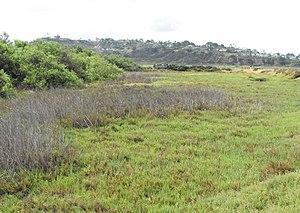
Les marais saumâtres se développent dans des schorres où un afflux important d'eau douce dilue l'eau de mer pour atteindre des niveaux de salinité saumâtre. Cela se produit généralement en amont des marais, salés par les estuaires des rivières côtières, ou près de l'embouchure des rivières côtières avec de lourds déversements d'eau douce dans les conditions de marée basse.